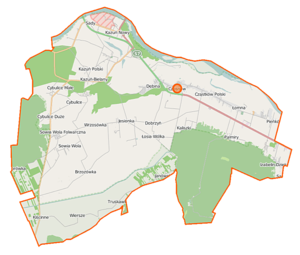
Czosnów est une gmina rurale de la powiat de Nowy Dwór Mazowiecki, dans la Voïvodie de Mazovie, dans le centre-est de la Pologne.